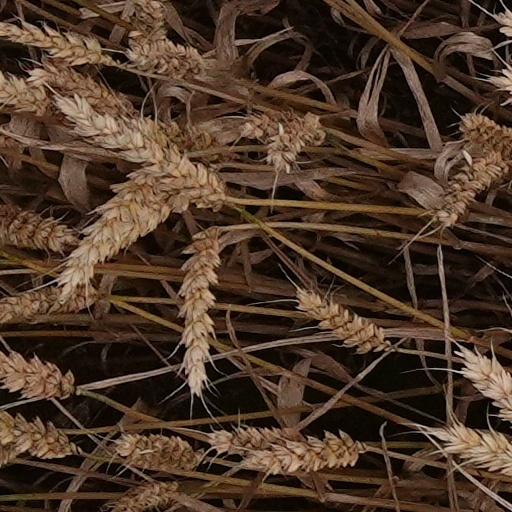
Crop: wheat